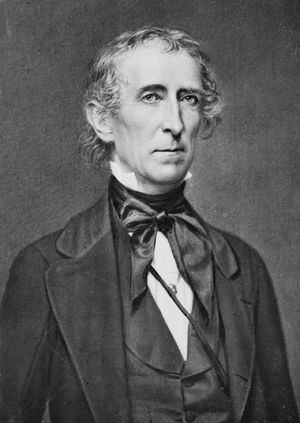
Cette page concerne des événements d'actualité qui se sont produits durant l'année 1841 du calendrier grégorien aux États-Unis.
Le 29 mars est le 88ᵉ jour de l'année du calendrier grégorien, le 89ᵉ en cas d'année bissextile. Il reste 277 jours avant la fin de l'année.